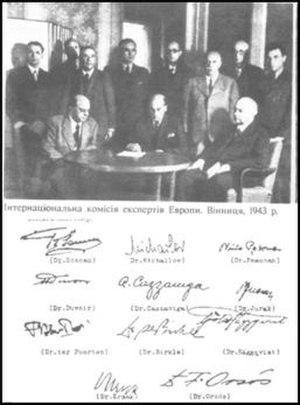
Lorsque les armées allemandes envahirent l'Union soviétique lors de l'opération Barbarossa, elles mirent au jour, sur information, plusieurs charniers secrets contenant les corps de milliers de victimes de la terreur rouge du NKVD, la police politique secrète soviétique. Les plus connus furent ceux de Katyn près de Smolensk, en Russie, à la frontière avec la Biélorussie, de Bykivnia dans la banlieue de Kiev et de Vinnytsia également en Ukraine. À des fins de propagande vis-à-vis des Polonais, les nazis décidèrent de fouiller le charnier de Katyn, où se trouvait une partie des corps des milliers d'officiers polonais assassinés sur ordre de Staline, et à Vinnytsia, aux mêmes fins de propagande mais vis-à-vis des Ukrainiens, car les victimes y étaient pour l'essentiel des Ukrainiens de souche, victimes des grandes purges de 1937-1938. De ce fait, le site de Vinnytsia fut longtemps le charnier soviétique le mieux connu en Ukraine.